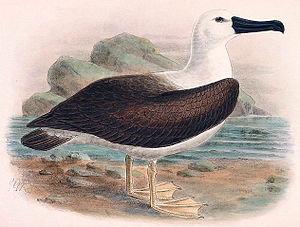
L'Albatros de Carter est une espèce d'oiseaux de mer de la famille des Diomedeidae.